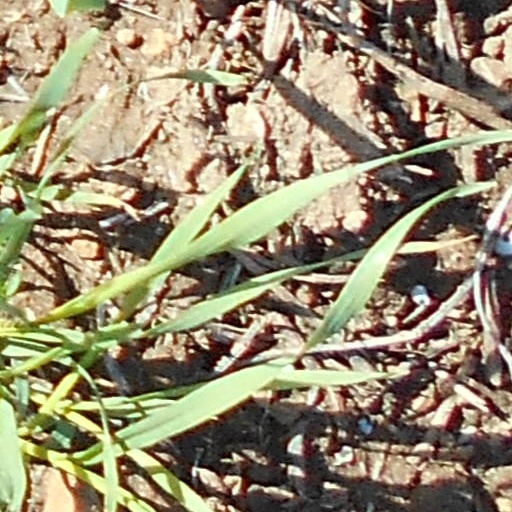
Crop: wheat